California chaparral and woodlands

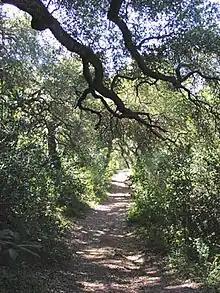
California oak woodlands, in Gaviota State Park, near Santa Barbara, California

The region has been heavily affected by grazing, logging, dams, and water diversions, intensive agriculture and urbanization, as well as competition by numerous introduced or exotic plant and animal species. Some unique plant communities, like southern California's Coastal Sage Scrub, have been nearly eradicated by agriculture and urbanization. As a result, the region now has many rare and endangered species, e.g., coastal California gnatcatcher, El Segundo blue butterfly, Palos Verdes blue butterfly, all of which are endemic to Southern California scrub communities.